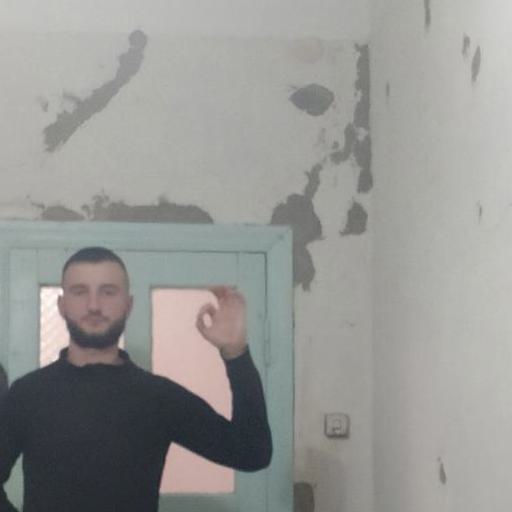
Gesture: ok